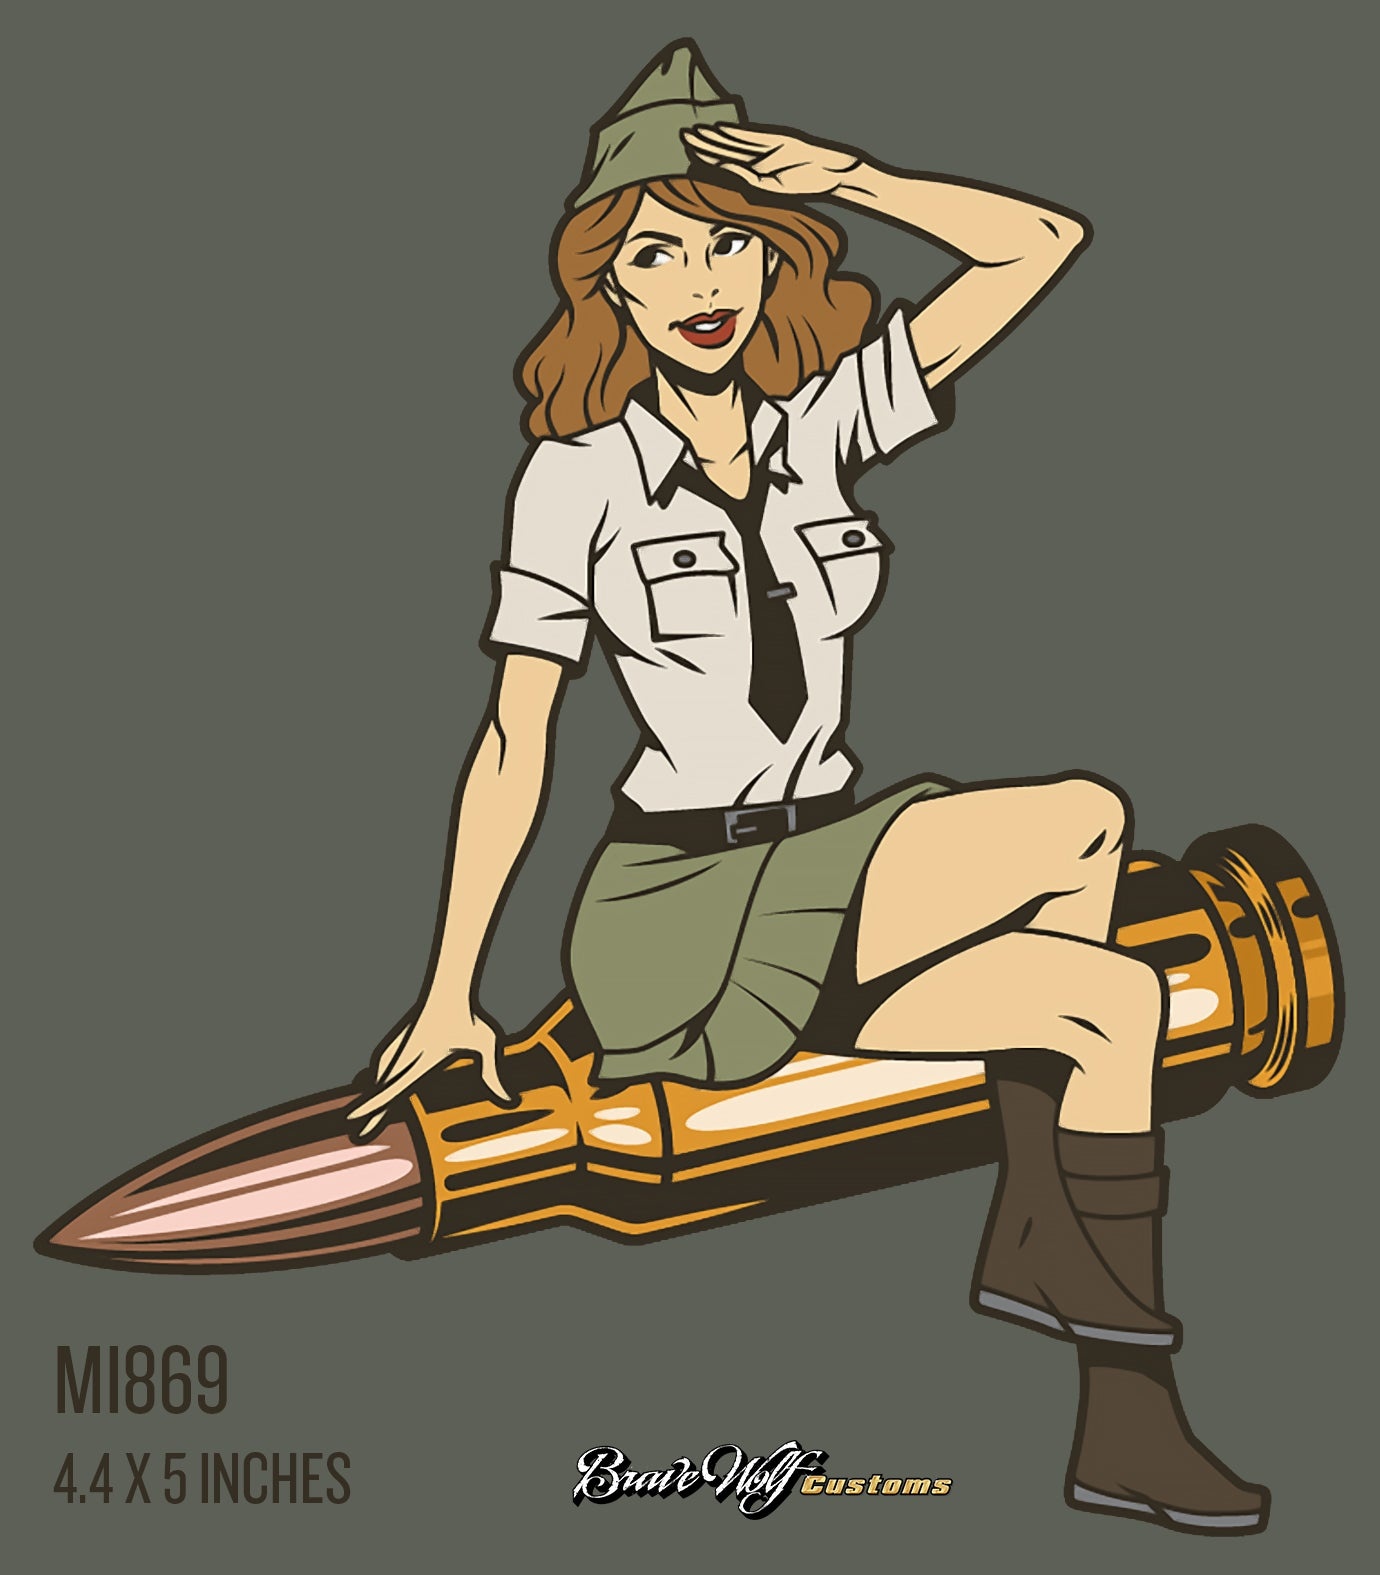
Military Pin-up 869-Color Anywhere Decal
New Item - Special Order (may take up to two weeks before shipping) “Military Pin-up 869” Anywhere Decal These decals are meant to be used anywhere. We wanted to provide more options that allow you to customize the look of your bike while using the same high-quality materials we use for our tank and saddlebag decals. Size : 4.4 x 5 inches Weatherproof laminated decals are self adhesive. We recommend using the wet method to install these decals: A spray bottle with water and dish soap can be used to wet the surface and the back of the decal, allowing you to slide the decal into place. Once you have it aligned properly, use your thumbs to push the moisture out from behind the decal, working from the center outwards to the edges and it will adhere to your bike. Using the wet method allows the decal surface to evenly distribute over the curved surface. A hair dryer to apply heat will make the process easier since the vinyl becomes more soft and flexible when warm.
Brand: Brave Wolf Customs
Category: Vehicles & Parts > Vehicle Parts & Accessories > Vehicle Maintenance, Care & Decor > Vehicle Decor > Vehicle Decals